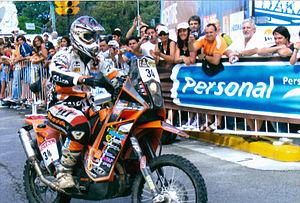
Juan Pedrero García, né le 27 février 1978 à Canet de Mar est un pilote espagnol de rallye-raid et de moto-cross.